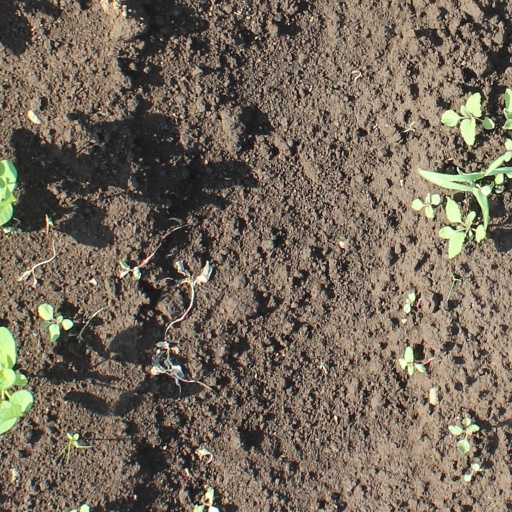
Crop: soybean